Rood

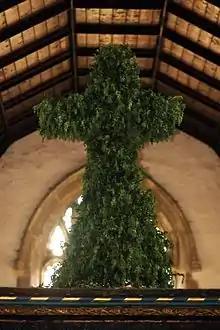
The Charlton-on-Otmoor rood in 2011

A unique rood exists at St Mary's parish church, Charlton-on-Otmoor, near Oxford, England, where a large wooden cross, solidly covered in greenery stands on the early 16th-century rood screen (said by Sherwood and Pevsner to be the finest in Oxfordshire). The cross is redecorated twice a year, on 1 May and 19 September (the patronal festival, calculated according to the Julian Calendar), when children from the local primary school, carrying small crosses decorated with flowers, bring a long, flower-decorated, rope-like garland. The cross is dressed or redecorated with locally obtained box foliage. The rope-like garland is hung across the rood screen during the "May Garland Service".